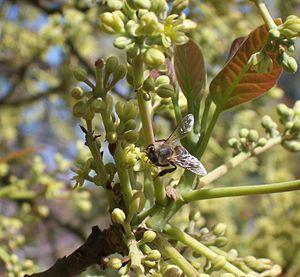
avocatier (Persea americana)- abeille butinant les fleurs